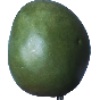
Label: mango